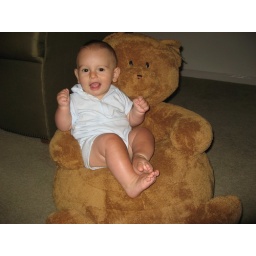
Lounging in my bear chair